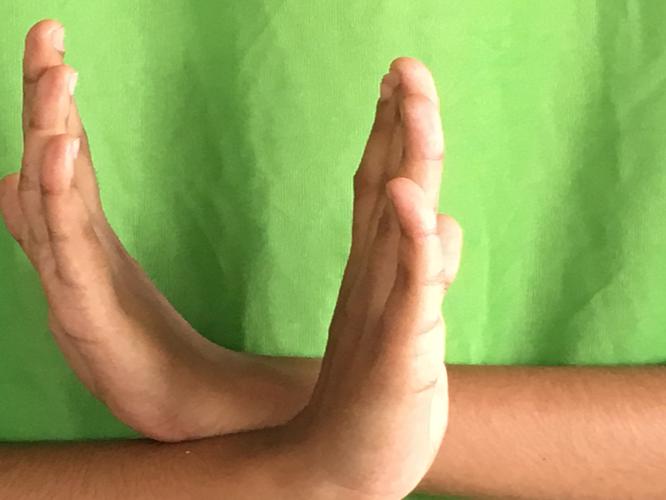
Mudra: Swastikam
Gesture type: double_hand